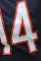
Number: 4